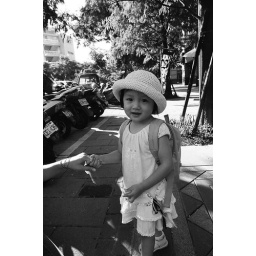
A cute little girl in Taipei!